Efail Isaf

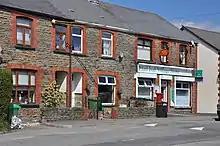
Efail Isaf Village Shop.

The local village shop, was operating at a loss as of January 2019 and the owners considering closure. Villagers made a pledge to purchase five items per week to keep the shop open.